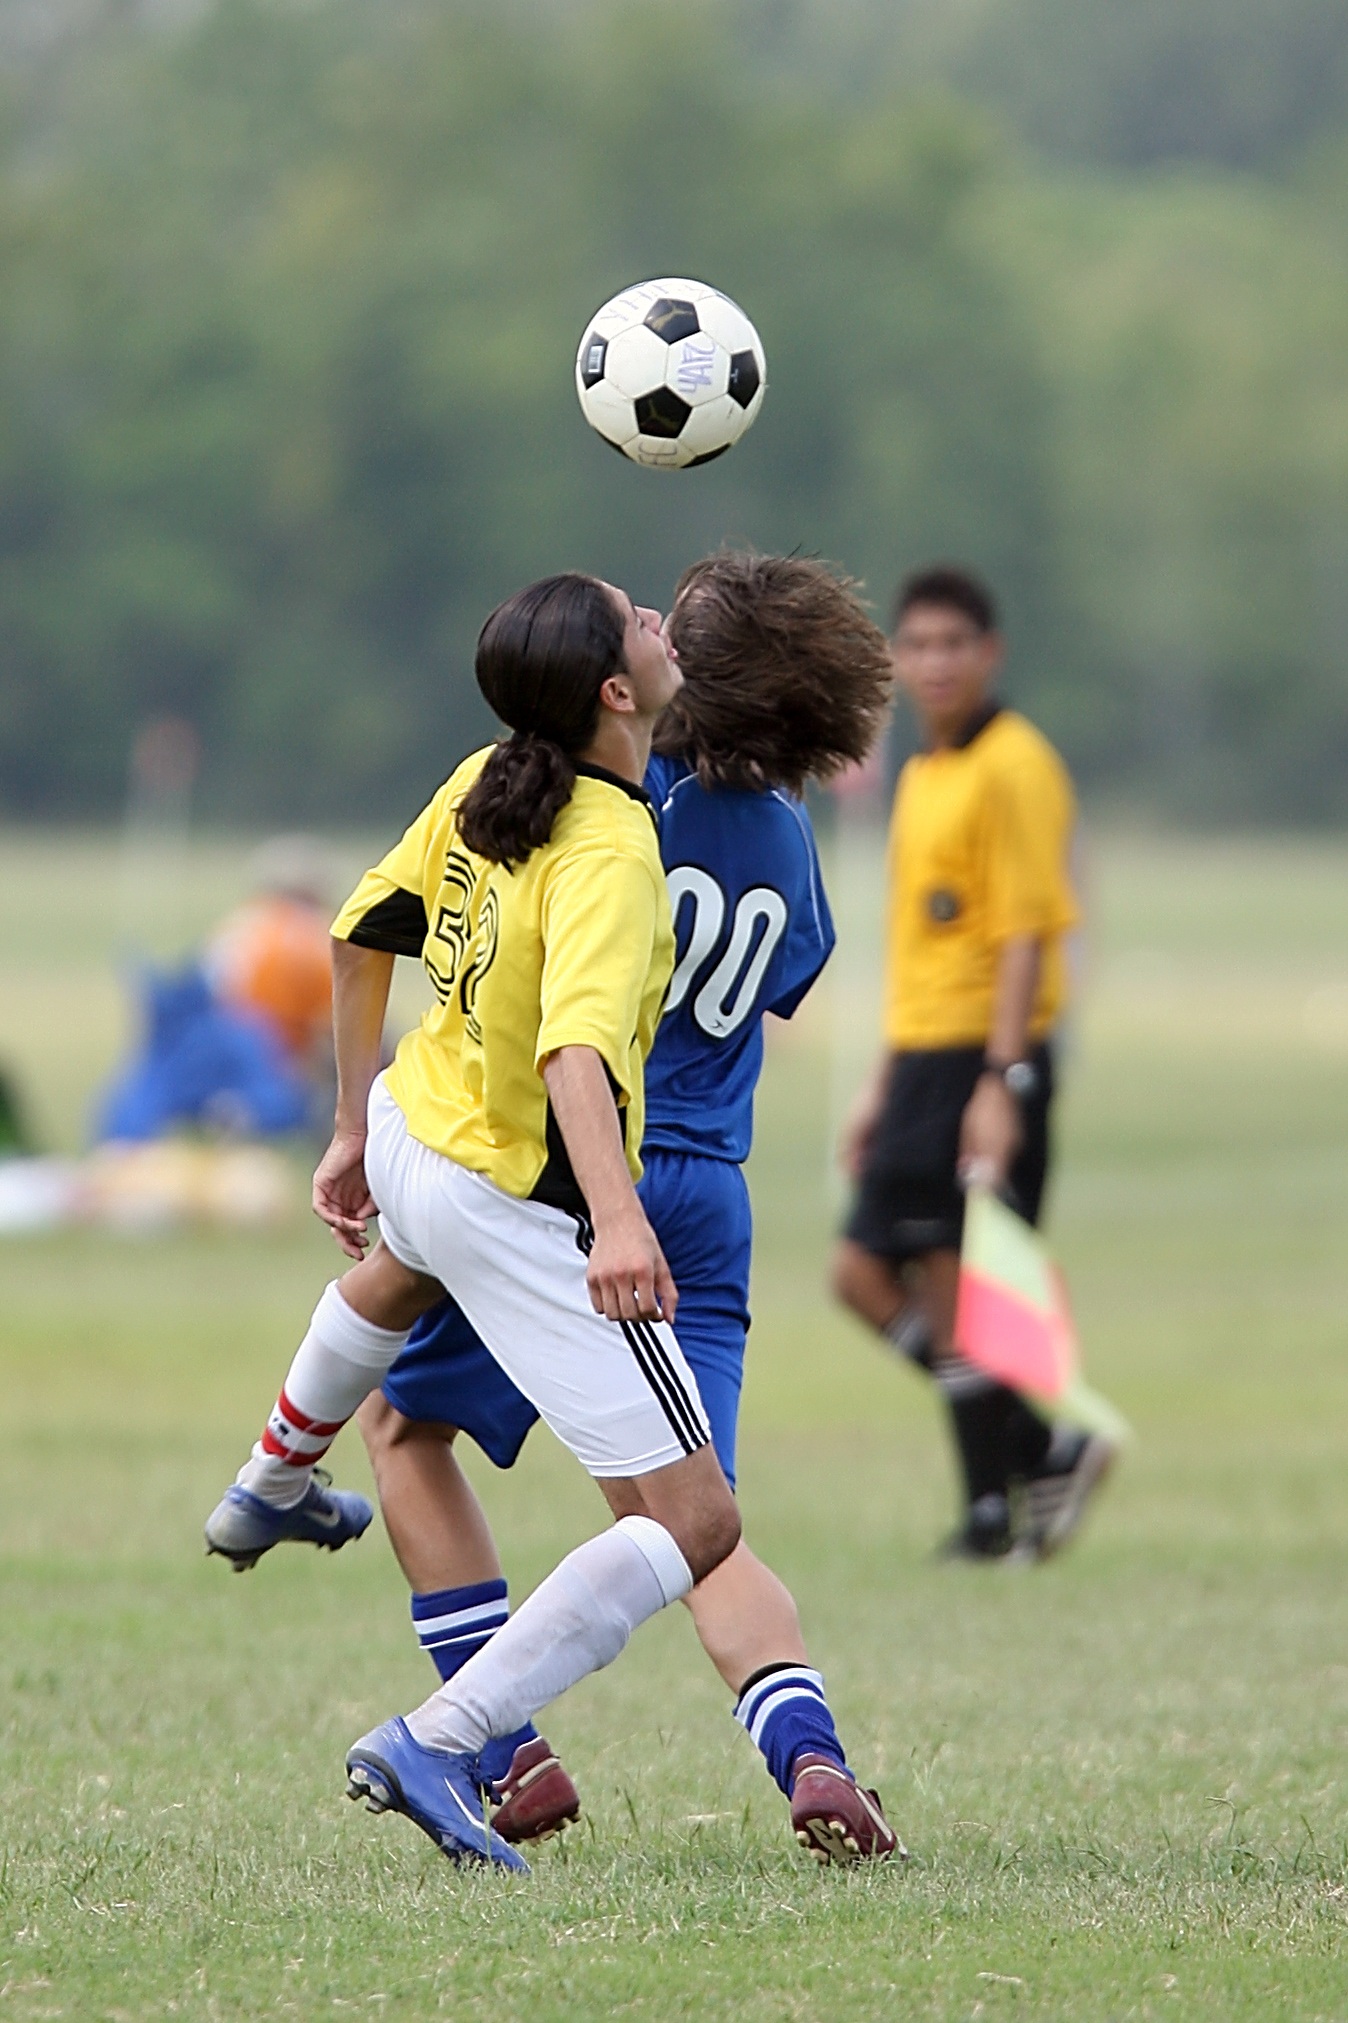
grass, field, game, boy, action, soccer, football, player, competition, team, sports, head, ball, players, active, referee, tackle, football player, ball game, football game, sports balls, soccer ball, team sport, soccer game